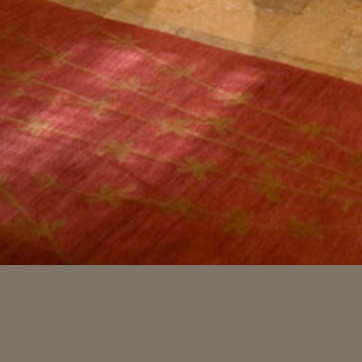
Material: carpet